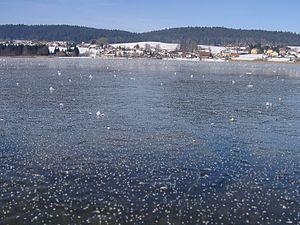
Auteur: Utilisateur:Suaudeau Description: Vue de la commune de Saint-Point-Lac avec le lac de Saint-Point gelé en premier plan.
Le lac de Saint-Point fait partie des plus vastes lacs naturels de France. Il se situe dans le département du Doubs, au sein du massif du Jura, à une quinzaine de kilomètres de la ville de Pontarlier.
Saint-Point-Lac est une commune française située dans le département du Doubs en région Bourgogne-Franche-Comté.